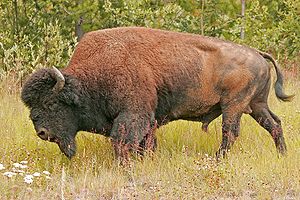
Danmarks urhistorie / Sen Pleistocæn / Eem-mellemistiden, 130.000 – 117.000 år siden
Danmarks urhistorie omhandler overgangsperioden mellem "geologisk tidsregning", hvor den nuværende epoke, omtales som Holocæn, og "historisk tidsregning" der begynder med Danmarks forhistorie. I den geologiske tidsregning dækker dette de sidste 781.000 år af kvartærtiden.